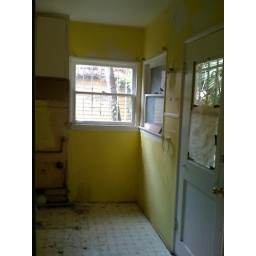
interior view of kitchen in addition at rear of house